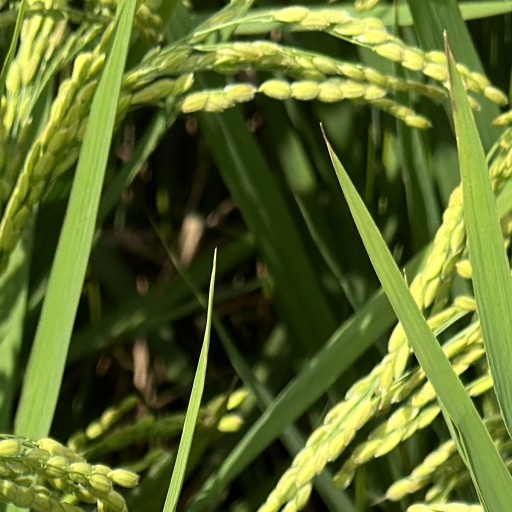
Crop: rice